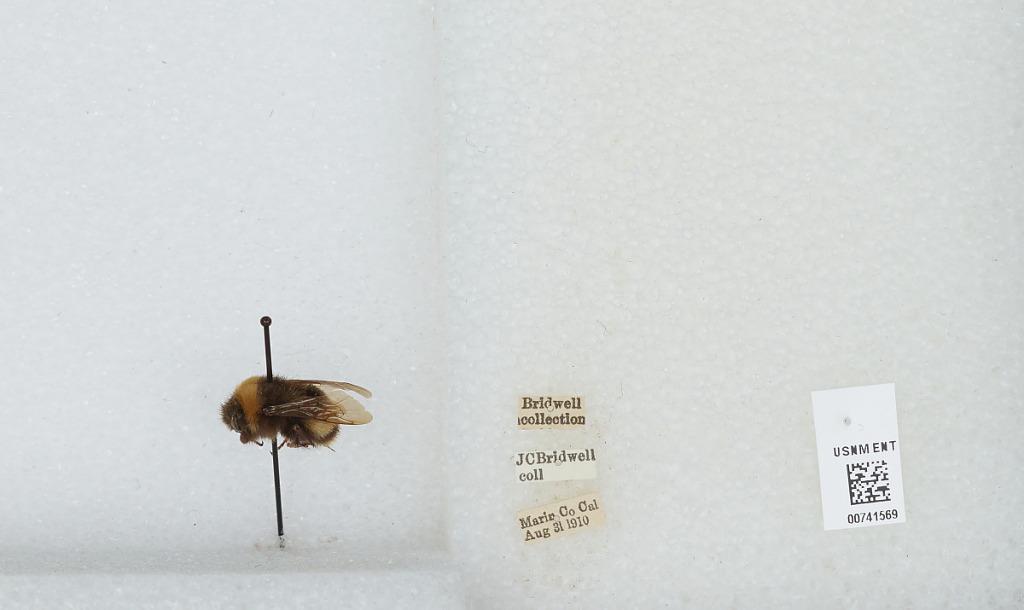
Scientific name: Bombus (Bombus) occidentalis Greene
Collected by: J. Bridwell
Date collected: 1910-8-31
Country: United States
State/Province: California
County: Marin
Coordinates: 38.03, -122.73